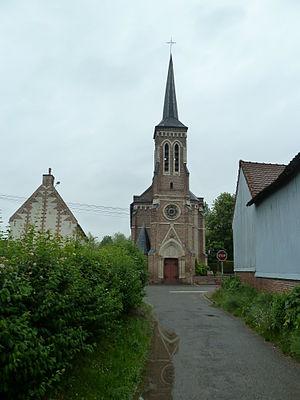
Thièvres (Somme) Somme (département), France
Thièvres est une commune française située dans le département du Pas-de-Calais en région Hauts-de-France.